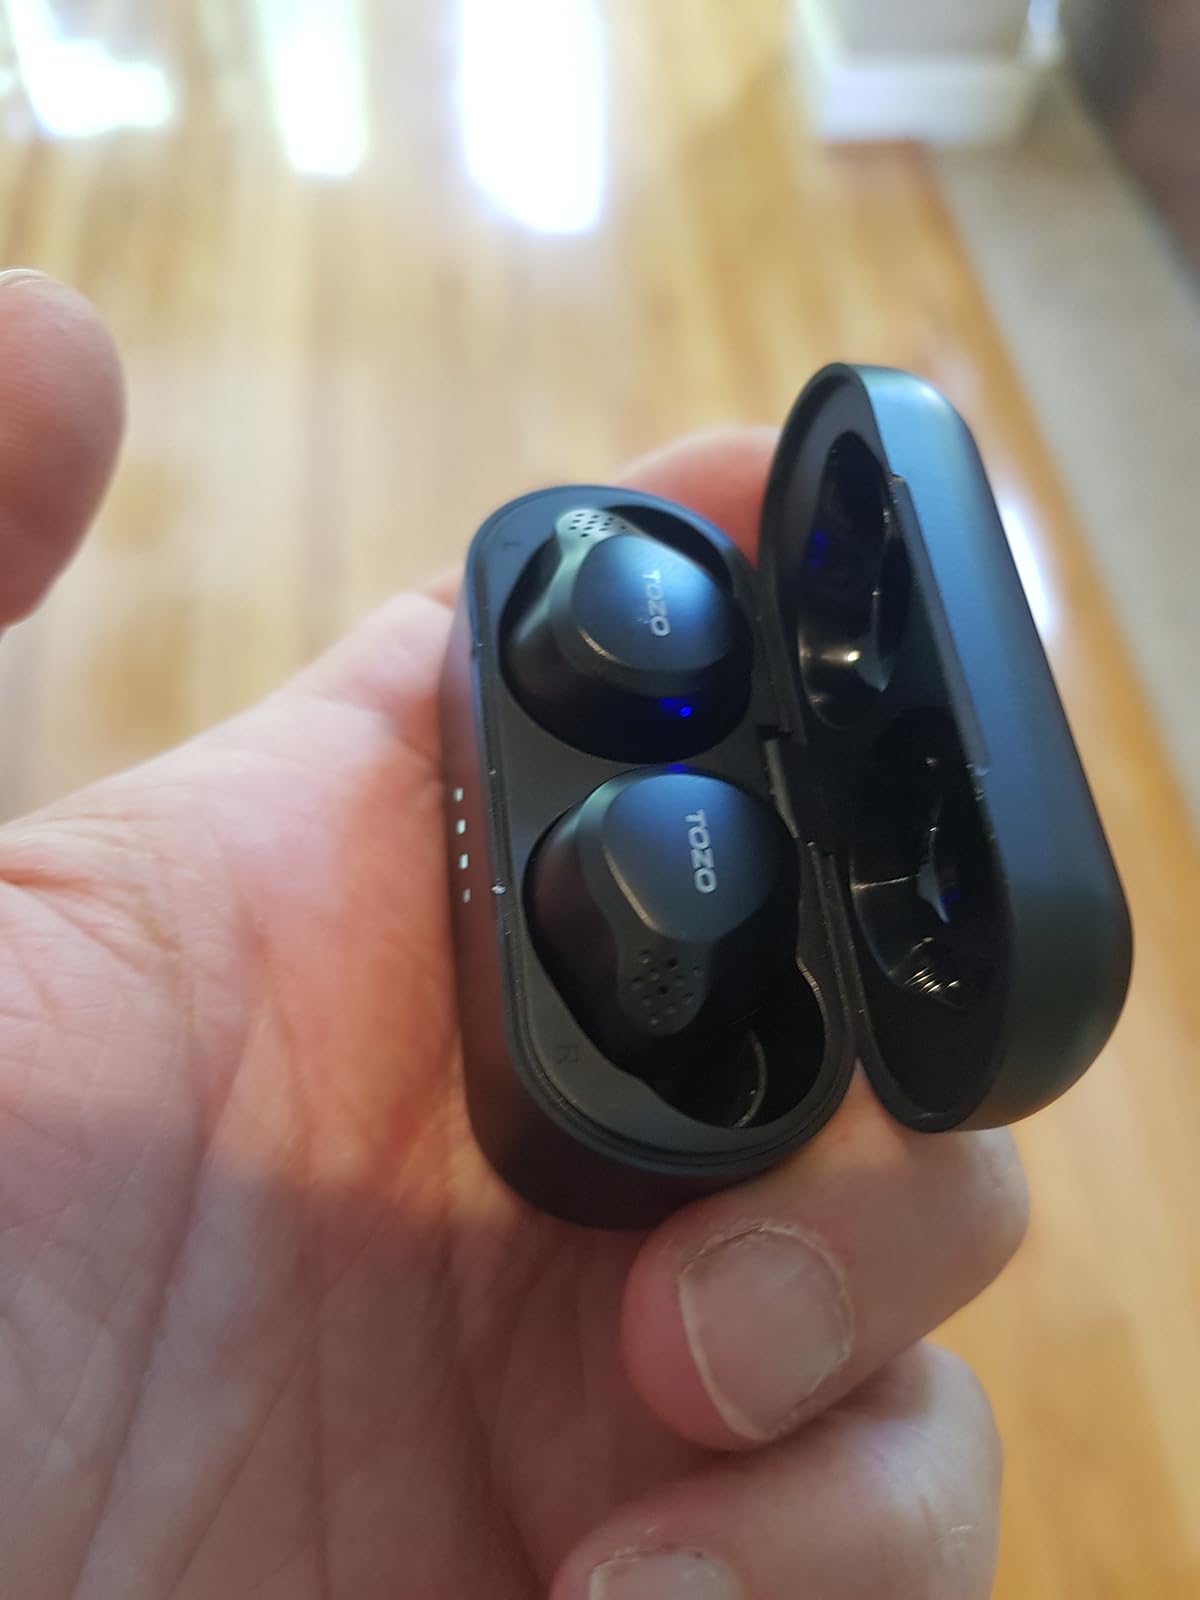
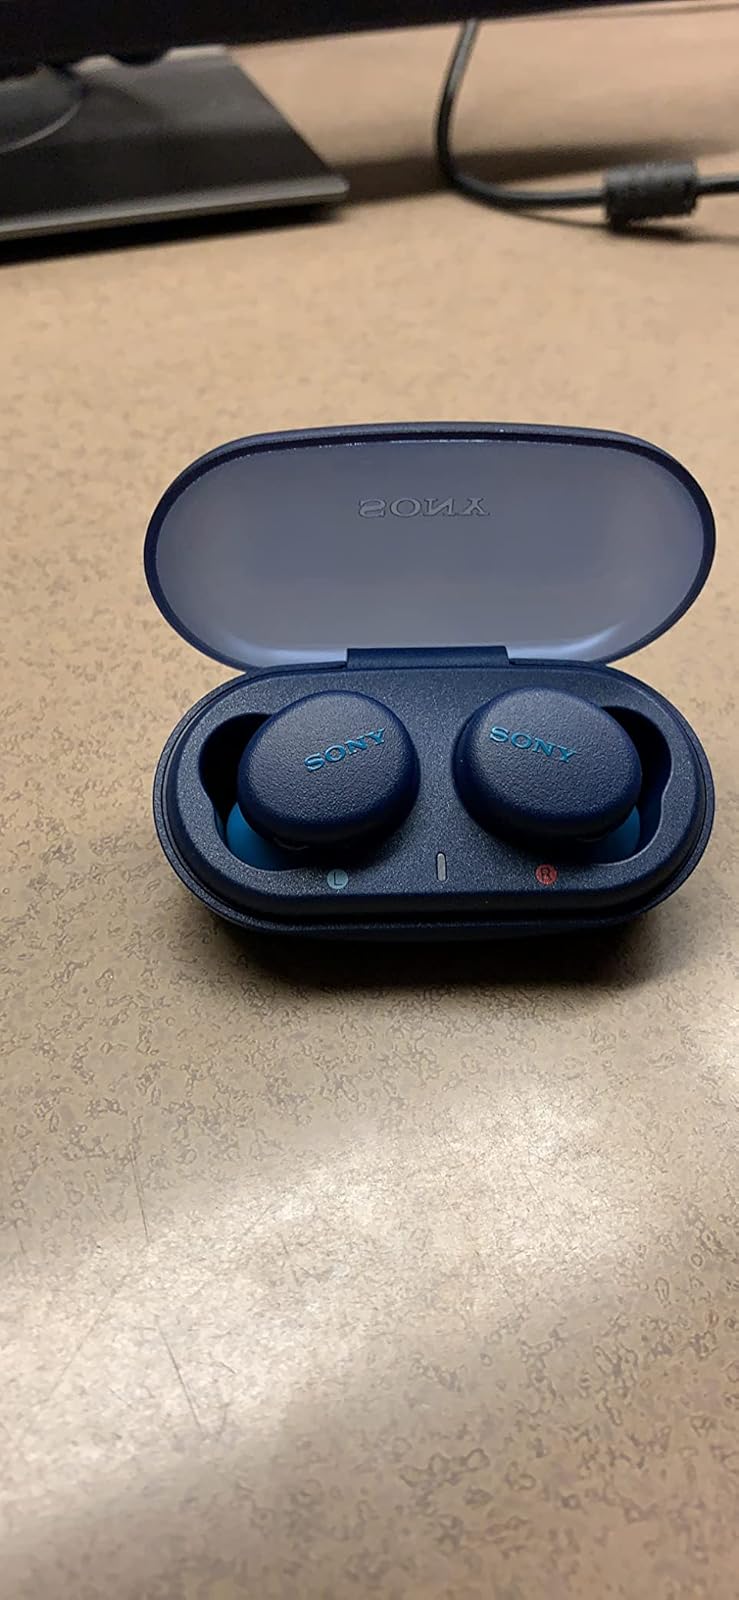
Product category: earbuds
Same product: no